Jasmila Žbanić

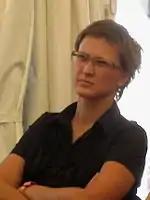
Žbanić at the Sarajevo Film Festival in 2007

After her return to Bosnia and Herzegovina, she founded the artists' association "Deblokada" (meaning "de-blocking.") Through Deblokada, Žbanić wrote and produced many documentaries, video artworks, and short films. Her work has been seen around the globe, screened in film festivals and shown at exhibitions such as the Manifesta 3 in Slovenia in 2000, the Kunsthalle Fridericianum in Kassel in 2004, and the Istanbul Biennale in 2003. Since then she has made well-received feature films.